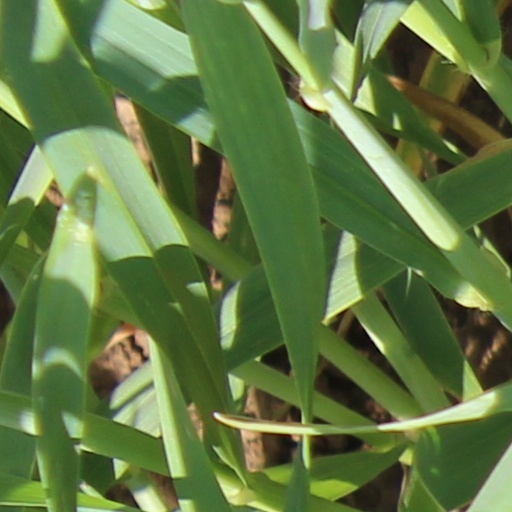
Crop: wheat